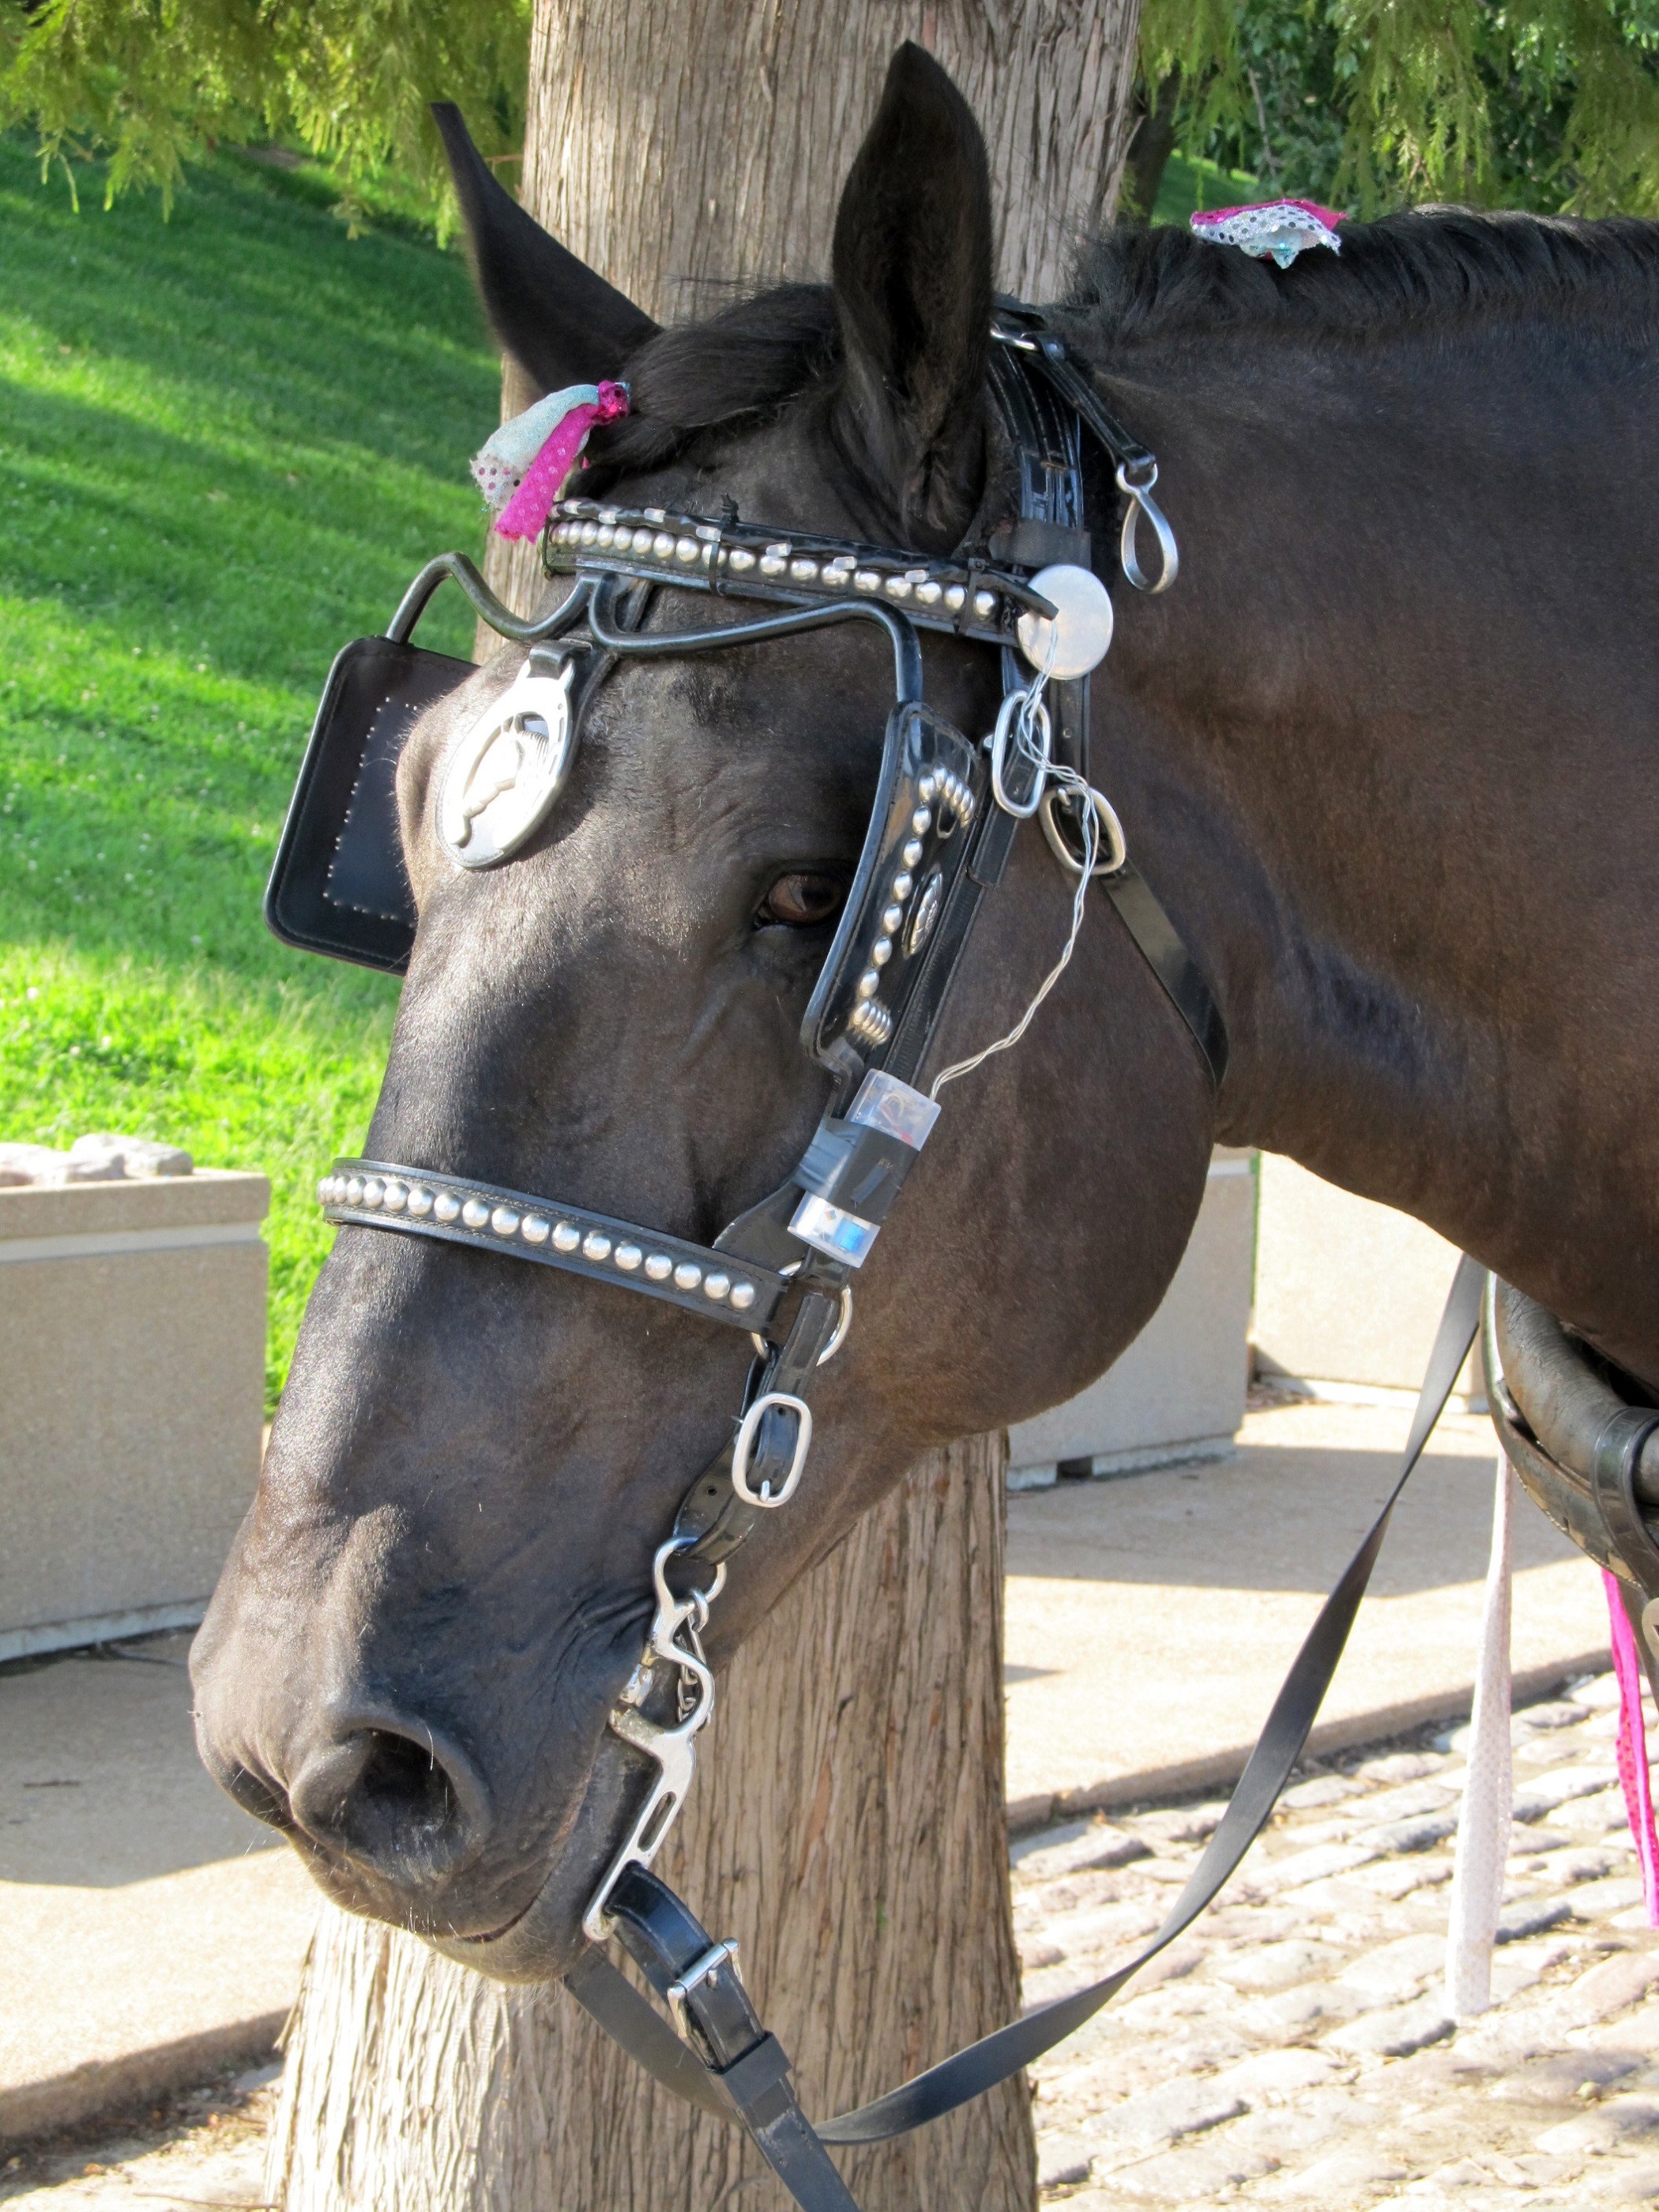
horse, brown, rein, mammal, stallion, mane, ride, bridle, eye, head, harness, mare, carriage, jockey, halter, equestrianism, pack animal, eventing, horse like mammal, horse harness, horse tack, animal sports, english riding, equestrian sport, blinders